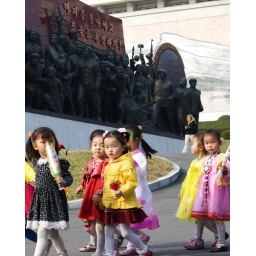
Little girls walking in front of the Mansudae Grand Monument in Pyongyang.